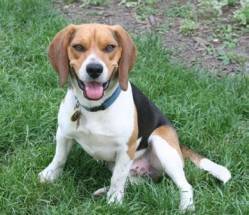
Label: dog